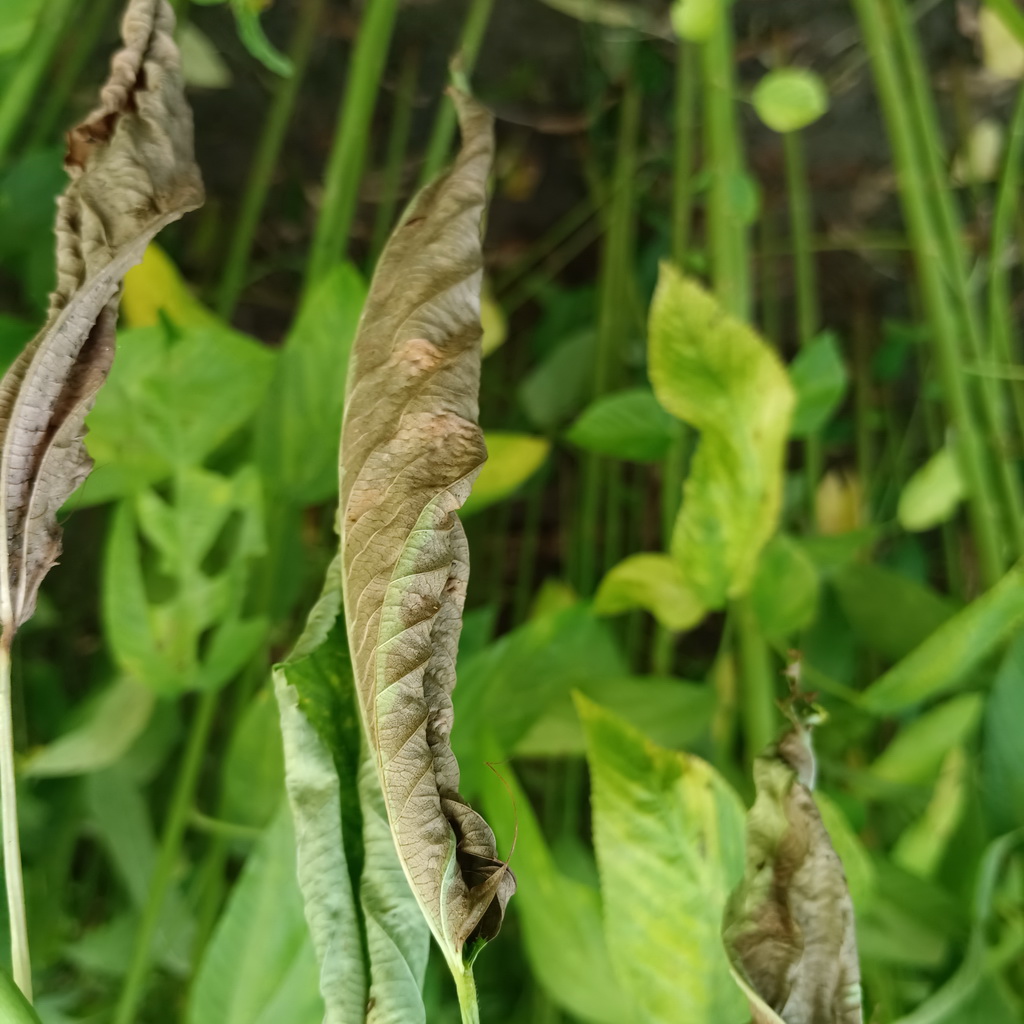
Label: Dieback